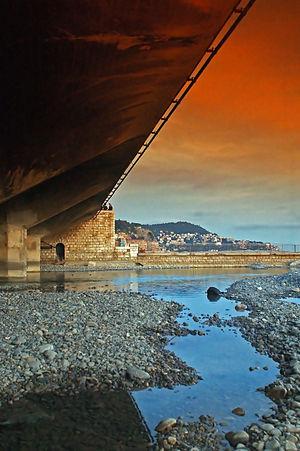
Liste des fleuves, rivières et autres cours d'eau qui parcourent en partie ou en totalité le département des Alpes-Maritimes